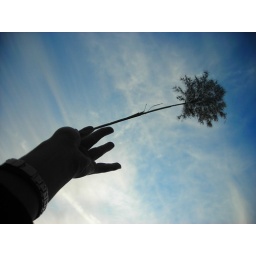
If you look closely you'll notice the hand is in black and white